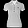
Label: T - shirt / top